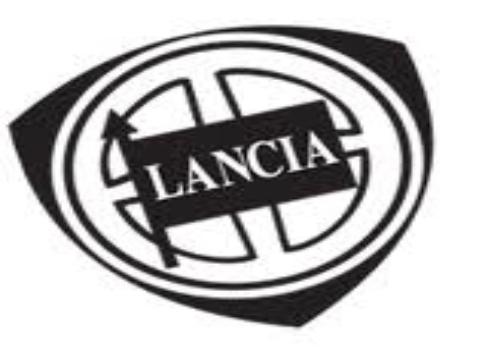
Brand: Lancia
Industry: Transportation